Ricardo Montalbán

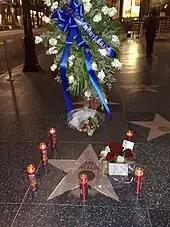
Ricardo Montalbán Hollywood Walk of Fame Star shortly after his death

The Nosotros Foundation and the Ricardo Montalbán Foundation agreed to purchase the Doolittle Theatre in 1999 from UCLA. The theater had been owned by Howard Hughes in the early 1930s, then later was renamed the Huntington Hartford Theater when purchased in 1954 by philanthropist Huntington Hartford, then later the Doolittle Theater. The process from agreement to opening took over four years. The facility in Hollywood was officially renamed the Ricardo Montalbán Theatre in a May 11, 2004, ceremony. The event was attended by numerous celebrities, including Ed Begley Jr. representing the Screen Actors Guild, Valerie Harper, Loni Anderson, Hector Elizondo, and Robert Goulet.